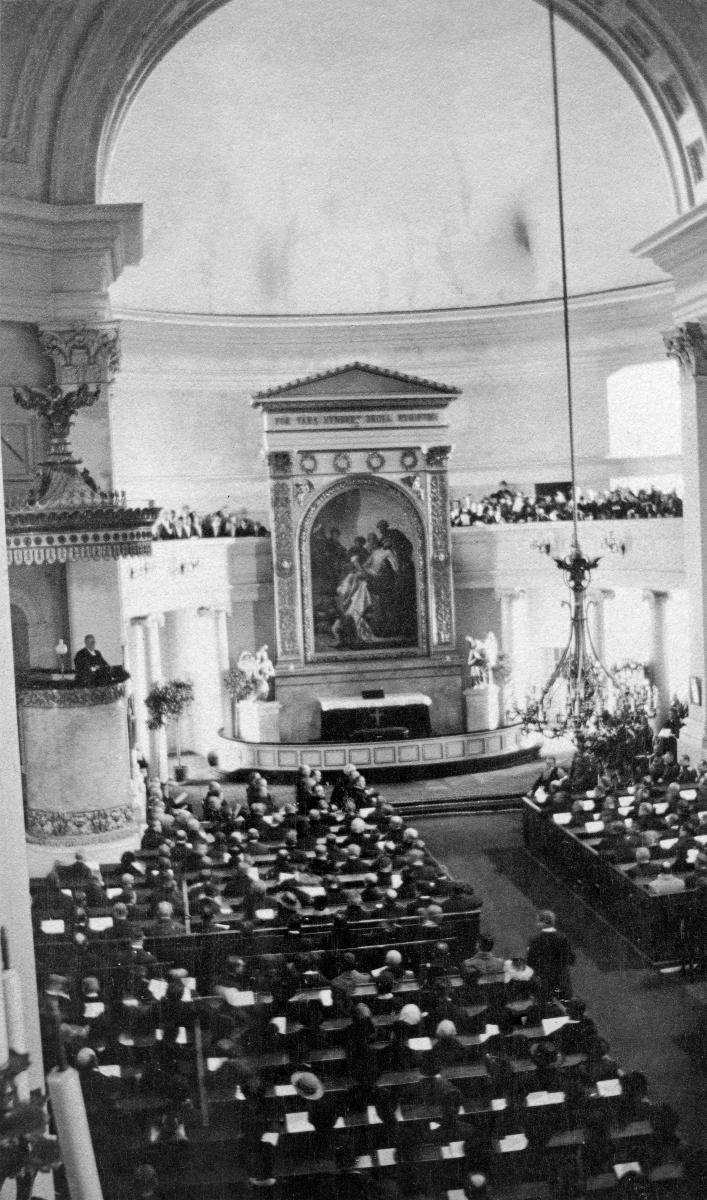
Valtiopäivien avajaiset 1917
The Opening of the Parliament 1917
sisällön kuvaus: Valtiopäivien avajaiset Helsingissä 11.4.1917. content description: The opening of the Parliament in Helsinki 11.4.1917.
Kuvaaja: Kivekäs, Matti, kuvaaja
Vuosi: 1917
Paikka: Suomi; Suomi, Uusimaa, Helsinki
Aiheet: politiikka; valtiopäivät (istuntokaudet); kirkkorakennukset; sisäkuva; avajaiset; politics; parliamentary sessions; parliament opening; church; interior; church buildings; openings (celebrations); politik; riksmöten; kyrkobyggnader; öppningsceremonier